St Allen

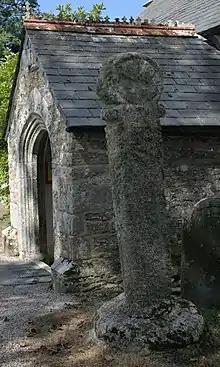
A cross in the churchyard

Arthur Langdon (1896) recorded four Cornish crosses in the parish: one at the farm of Lower Town is buried upside down in the ground; the others are defaced crosses at Tolcarn, Trefronick and Trevalsa. Andrew Langdon (1994) also recorded four crosses as well as a font adapted from a Gothic cross base. Three of these crosses are in the churchyard, of which one was removed from Trefronick Farm in 1911. Andrew Langdon (citing a 1913 paper by William J. Stephens in the "Journal of the Royal Institution of Cornwall") notes that Arthur Langdon had described the same cross twice, as Trevalsa cross and Lower Town cross are the same.